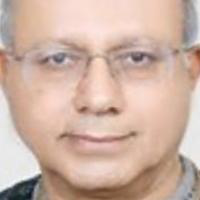
Age group: age 41-55